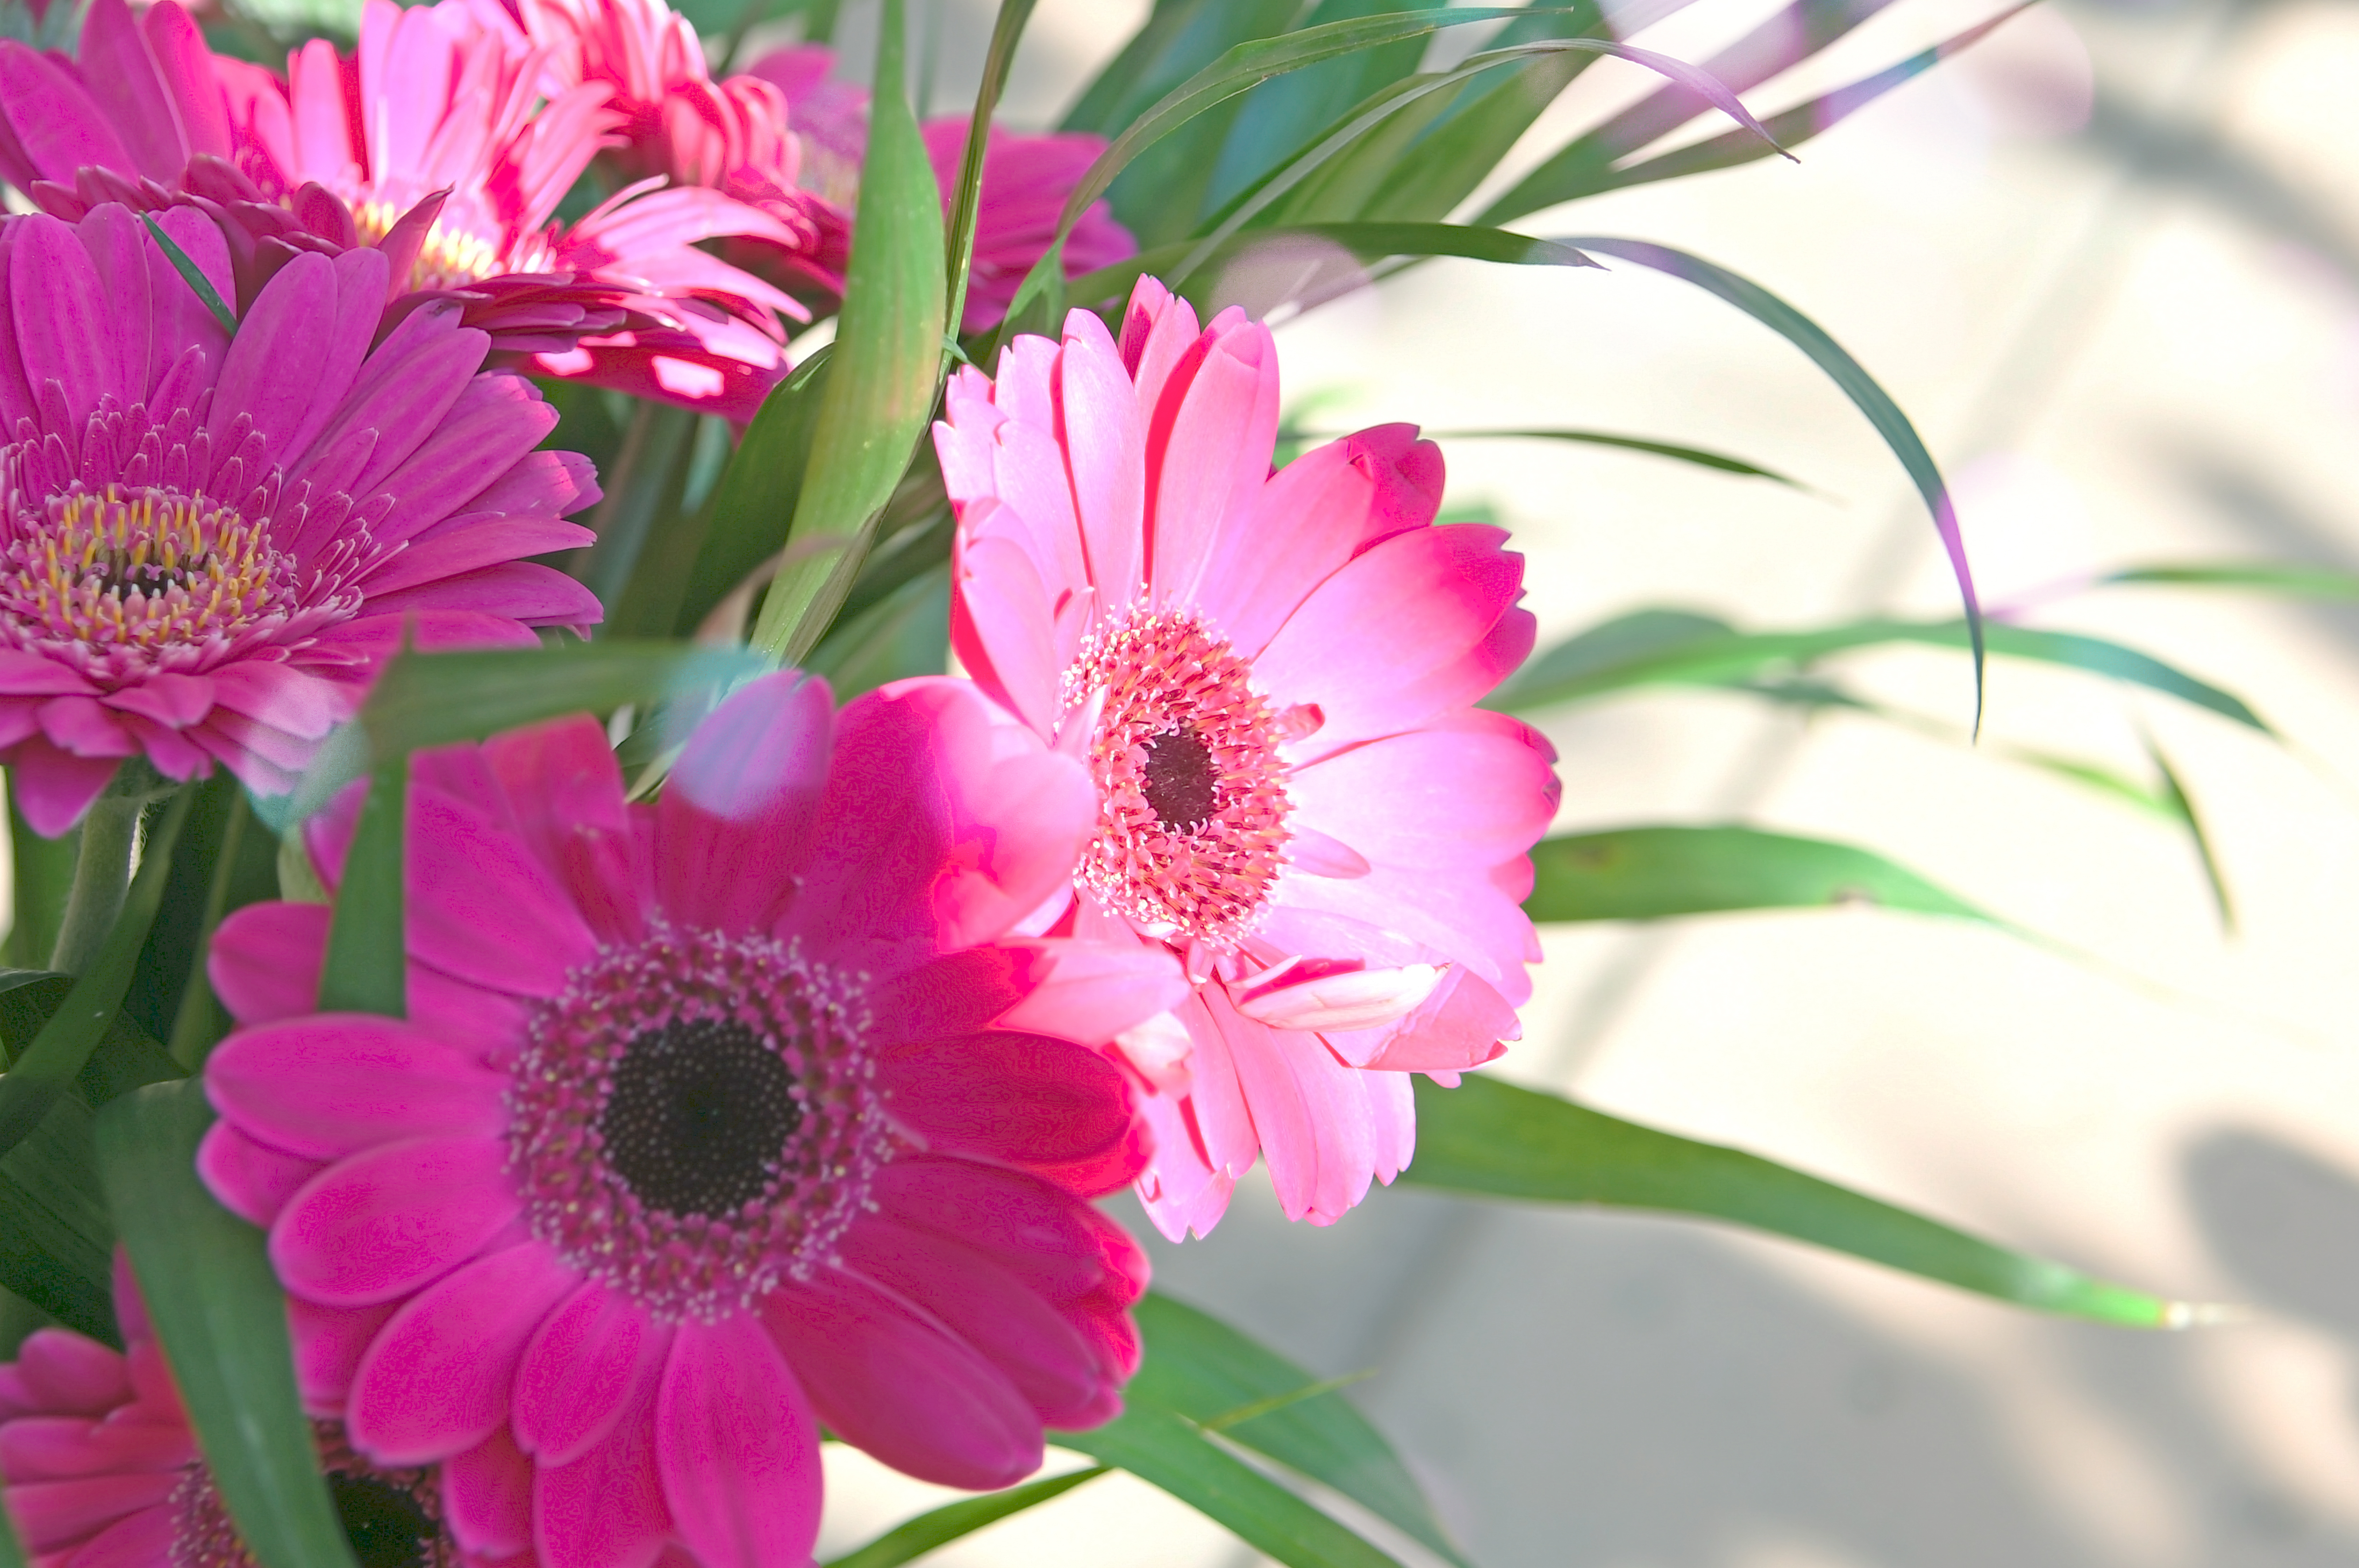
pink, autumn, background, flower, beautiful, daisy, nature, beauty, green, colorful, plant, season, floral, blossom, flowers, color, summer, closeup, white, fresh, bright, flora, petal, macro, flowering plant, floristry, gerbera, cut flowers, flower arranging, annual plant, floral design, magenta, flower bouquet, daisy family, pink family, chrysanths, aster, marguerite daisy